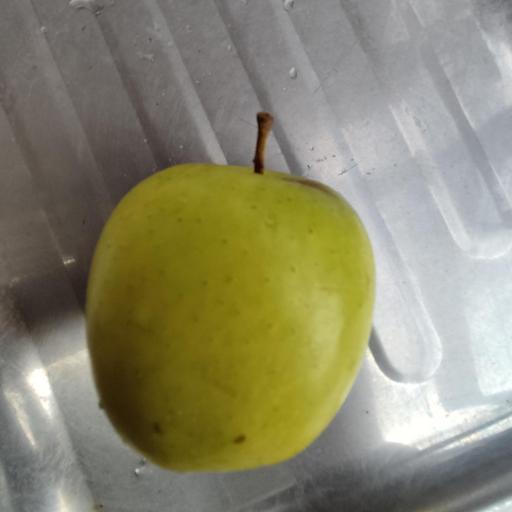
Crop type: Apple_Golden Delicious